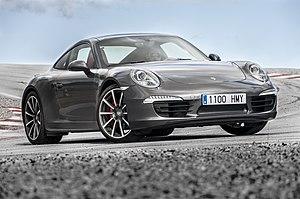
La Porsche 911 (991) ou Type 991, en vente à partir de décembre 2011, est la septième génération de Porsche 911, voiture sportive de prestige développée par le constructeur allemand Porsche.